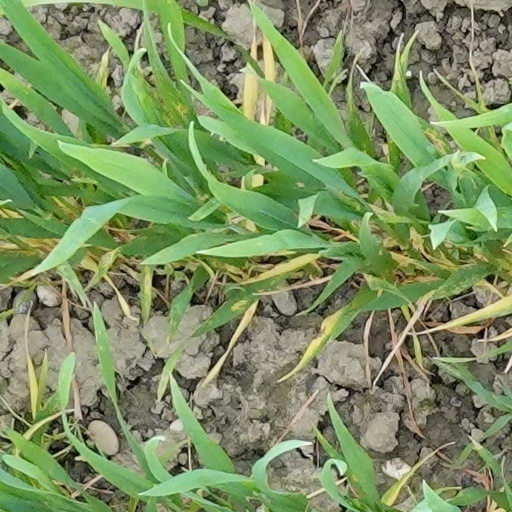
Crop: wheat